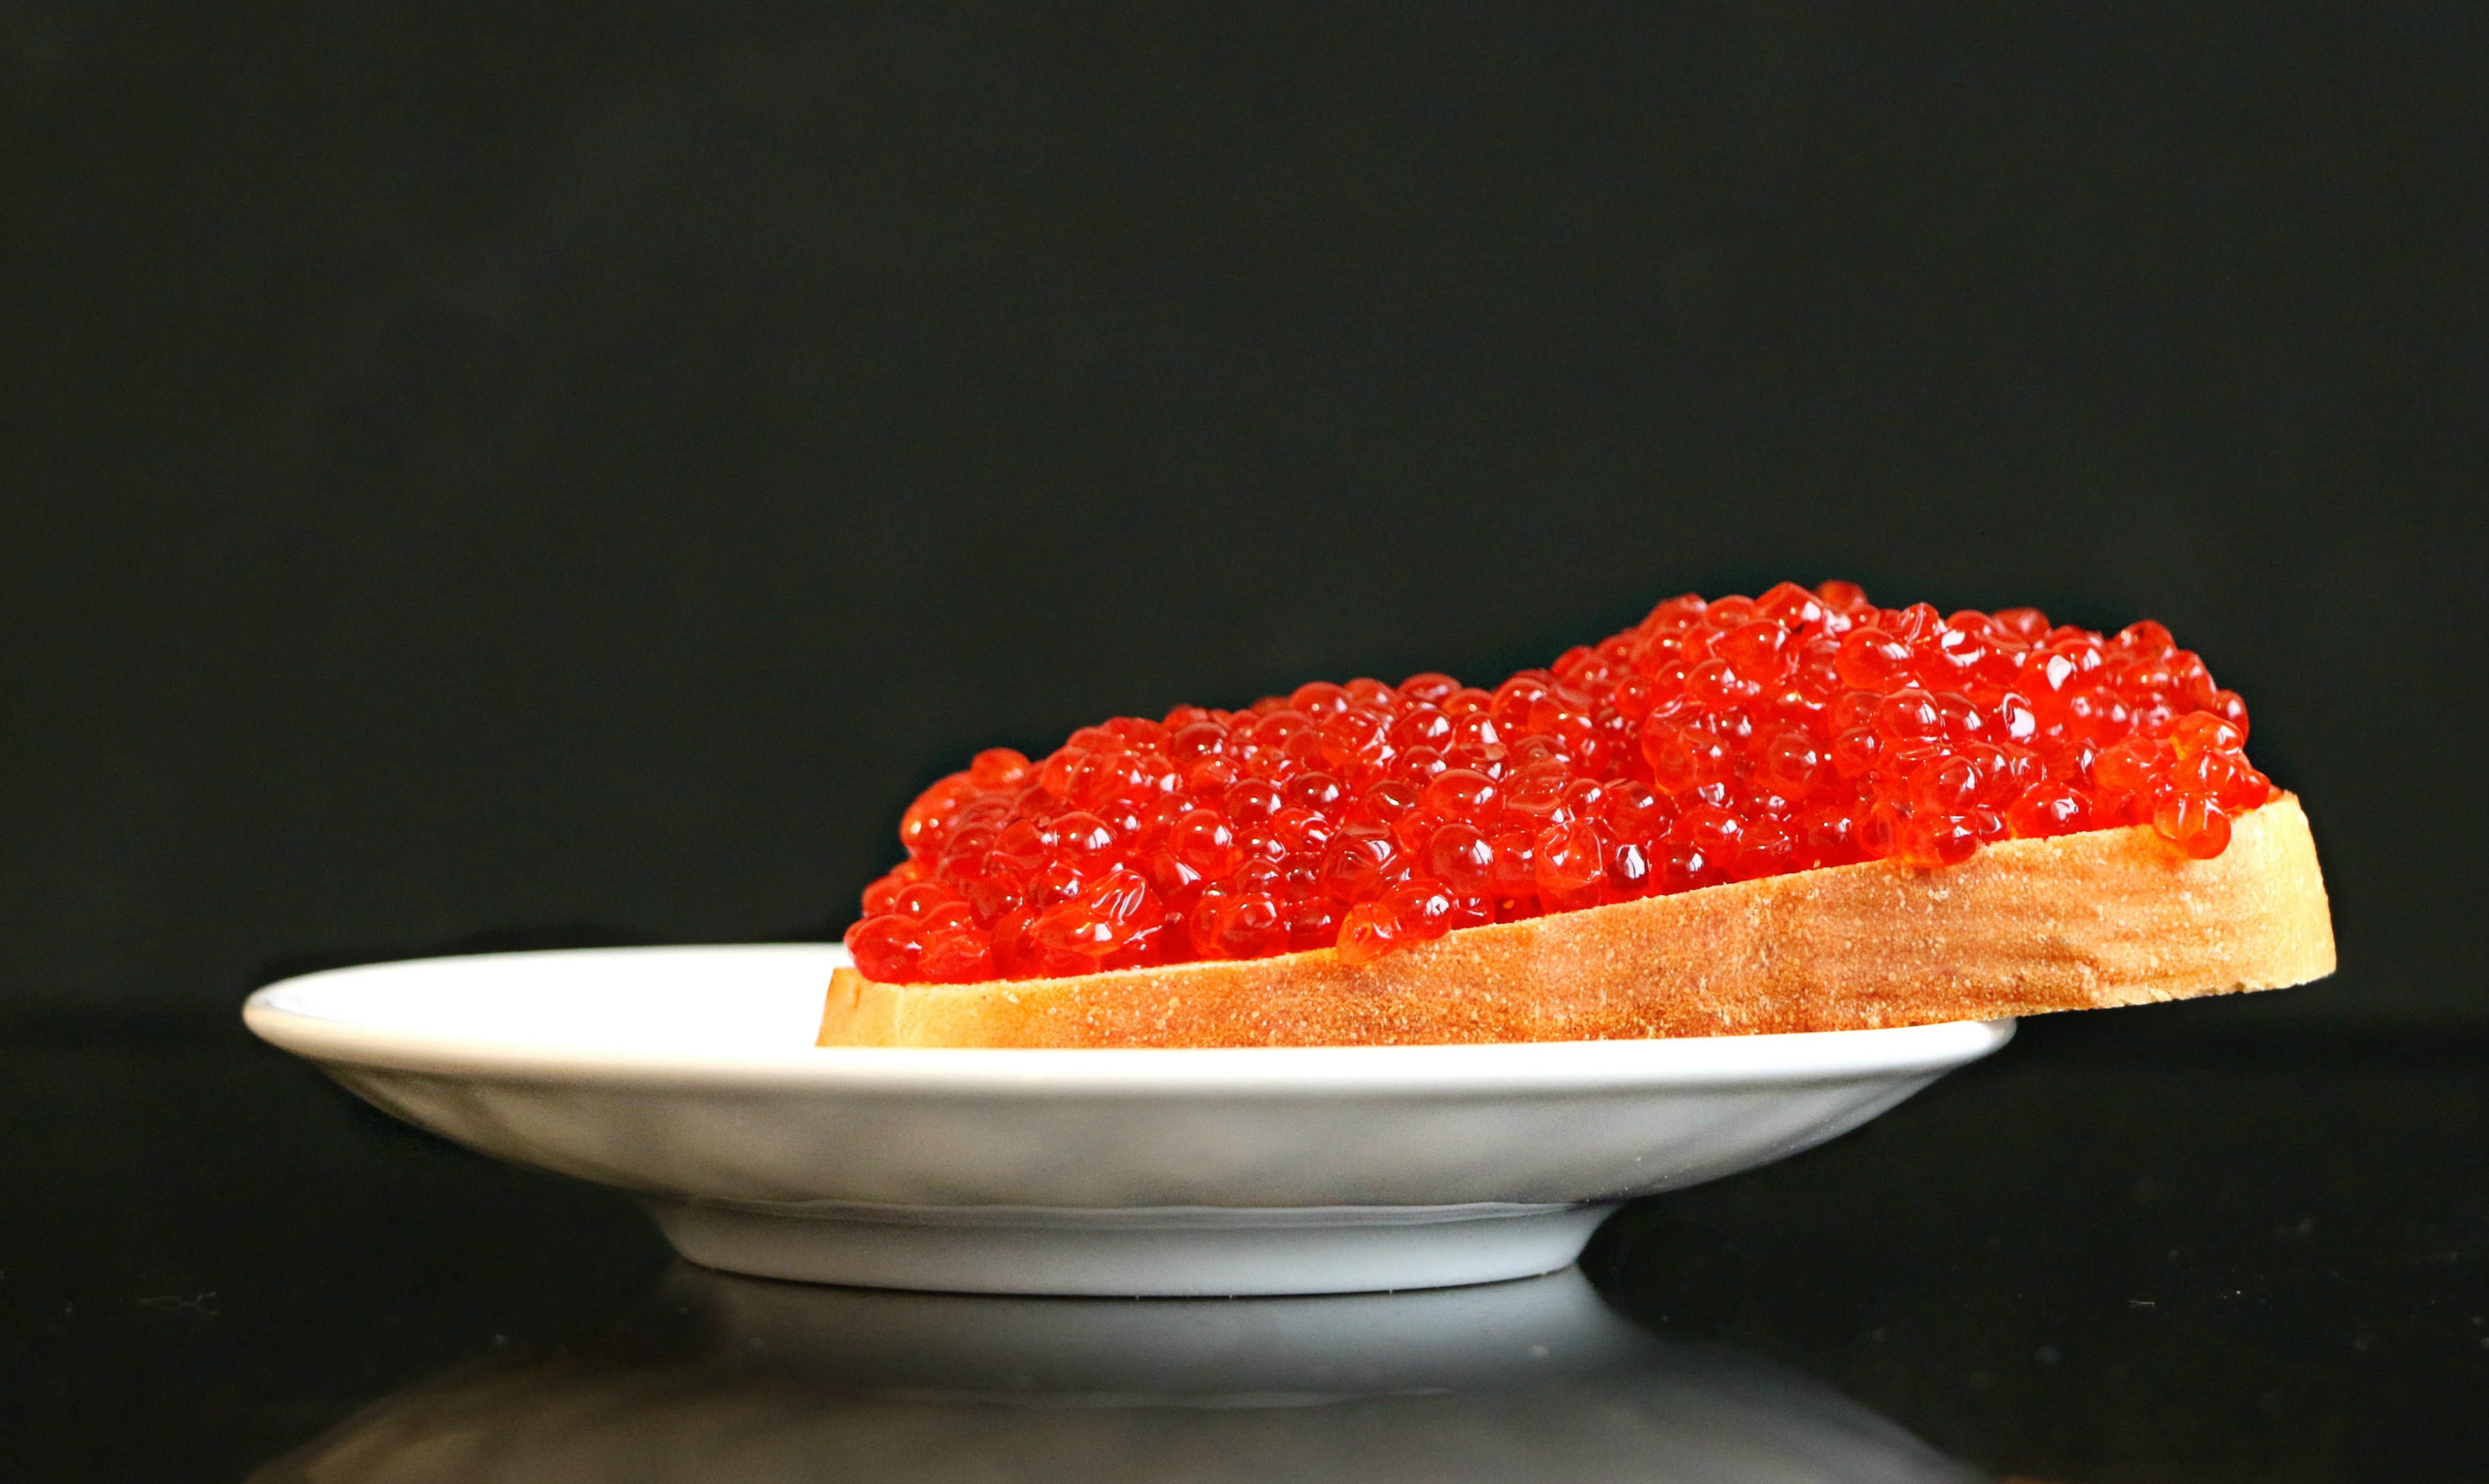
plant, fruit, food, red, produce, plate, fish, cuisine, bread, strawberry, asian food, salmon, strawberries, taste, appetizer, caviar sandwich